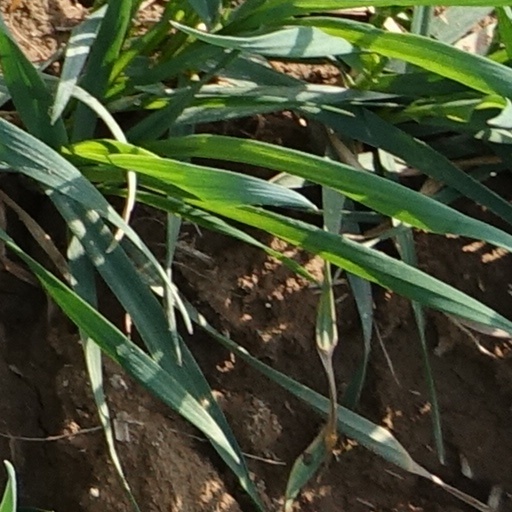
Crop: wheat